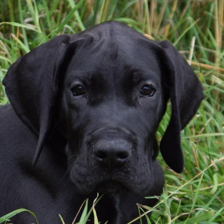
Label: animals